Zdeňka Wiedermannová-Motyčková

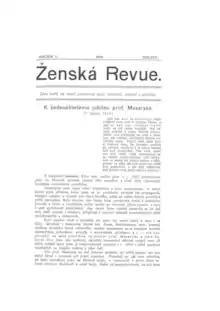
"Ženská revue" May 1910

As early as 1904, progressive women like Wiedermannová began agitating for the right to vote, petitioning the legislature for changes to the civil code, and protesting legislation prohibiting married women from teaching. Also that year, she attended the Second Congress of the International Woman Suffrage Alliance held in Berlin, where she presented a lecture on girls' secondary education in the Czech lands. In 1907, Wiedermannová gave a lecture in Prague, "Emancipace ženy od kněze" ("Emancipation of a Woman from a Priest"), in which she criticized the Catholic Church for "emotionally and mentally abusing women" and argued that monastic education did not provide adequate instruction or prepare girls for the teaching profession. Although a women's gymnasium was allowed to open in Velké Meziříčí, Wiedermannová had still not achieved her goal for Brno. Her overwork led to an illness, which left her with a weak heart and impacted her hearing.